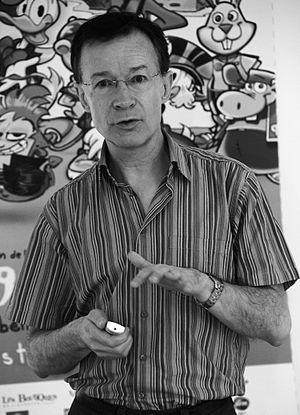
Paul Gravett au 6ème festival européen de la bande dessinée de Strasbourg. Paul Gravett est un critique de bande dessinée britannique. Il a publié de nombreux ouvrages, dont certains traduits en français, travaillé pour la presse et organisé des expositions.
Paul Gravett est un critique de bande dessinée britannique. Il a publié de nombreux ouvrages, dont certains traduits en français, travaillé pour la presse et organisé des expositions.